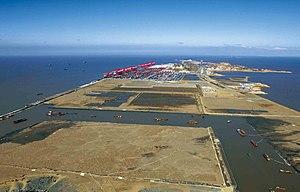
Le port de Yangshan est un terminal conteneurs en eau profonde situé dans la baie de Hangzhou. Ce terminal dépend du port de Shanghai, le port le plus actif du monde.